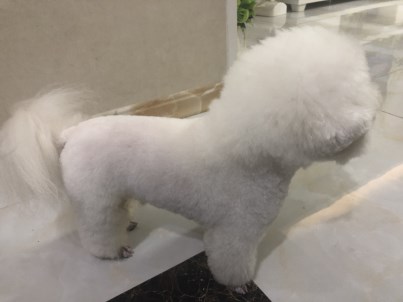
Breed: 3083-n000117-Bichon_Frise